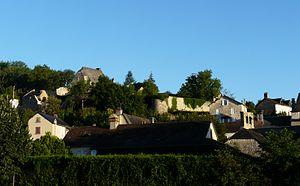
Le village de Coly, Dordogne, France.
Coly est une ancienne commune française située dans le département de la Dordogne, en région Nouvelle-Aquitaine.
Coly-Saint-Amand est, depuis le 1ᵉʳ janvier 2019, une commune nouvelle française située dans le département de la Dordogne, en région Nouvelle-Aquitaine.